Lost Word of Jenny

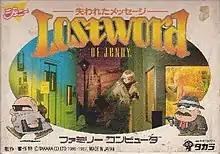
Cover art

, styled on-screen as Lost Word of JeNnY, is a map-based action video game for the Family Computer which was released in 1987. The game is a licensed tie-in to the Takara doll, Jenny.